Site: brandenburg
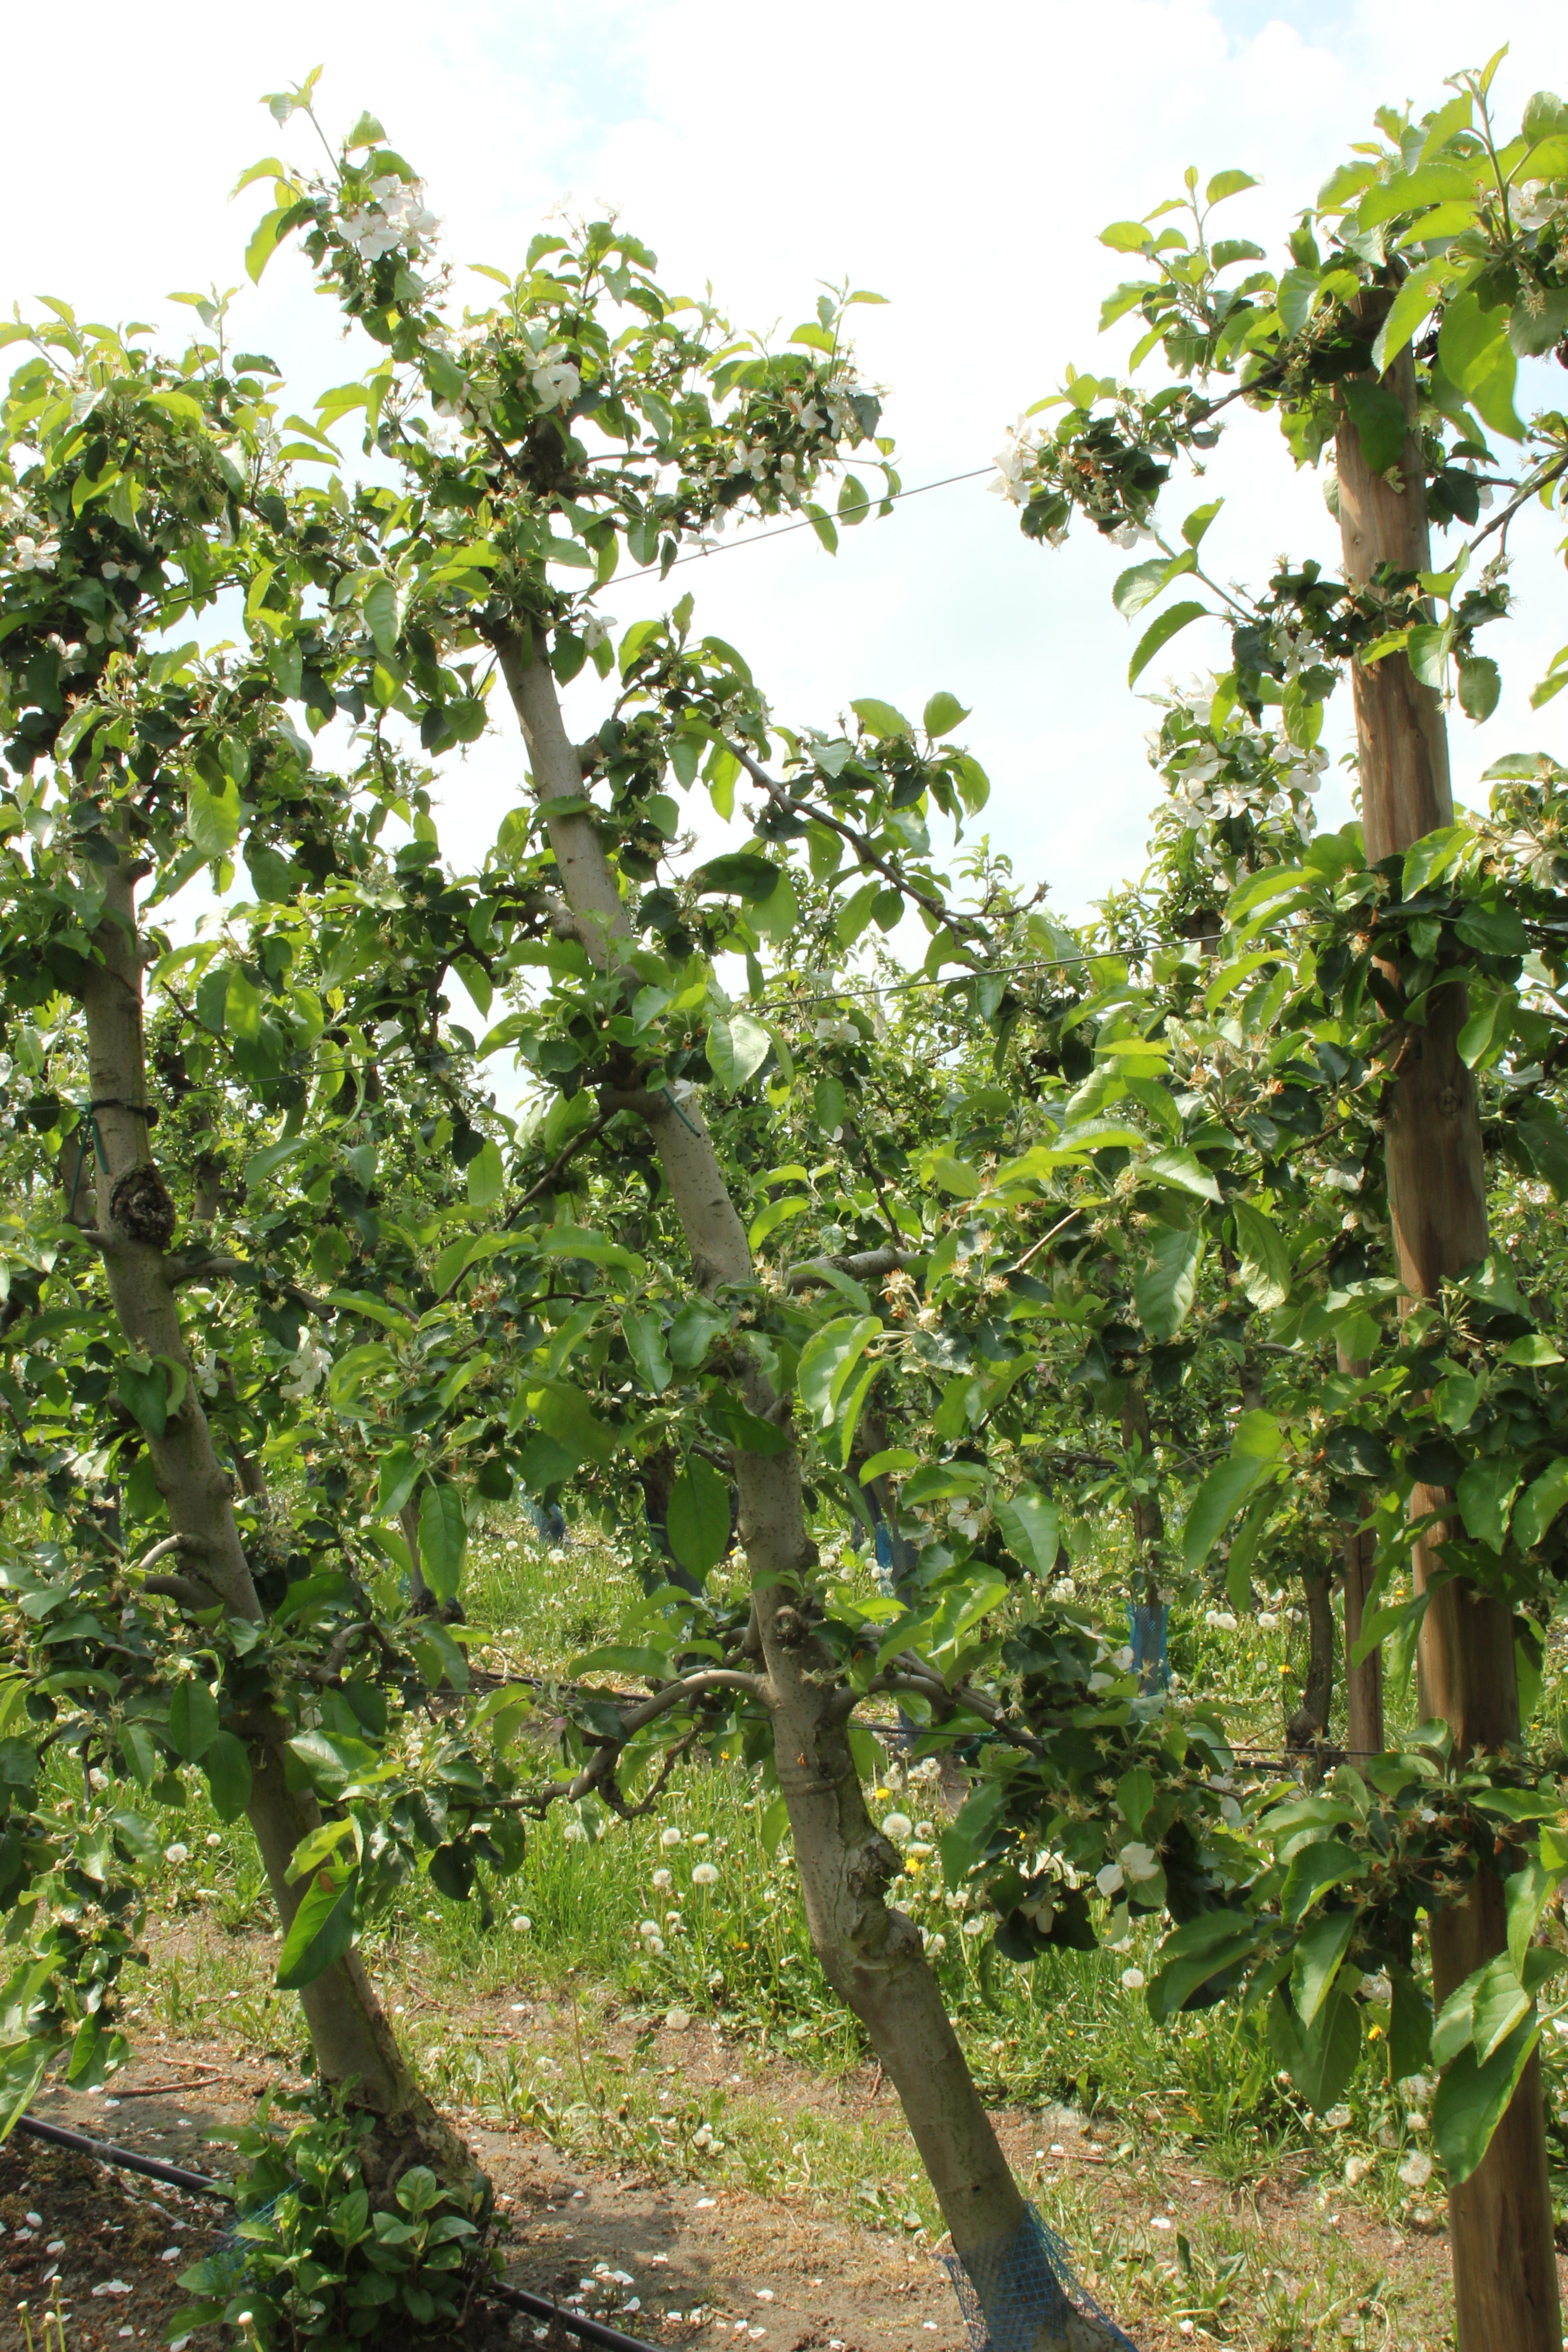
Growth stage (BBCH 67): Flowering